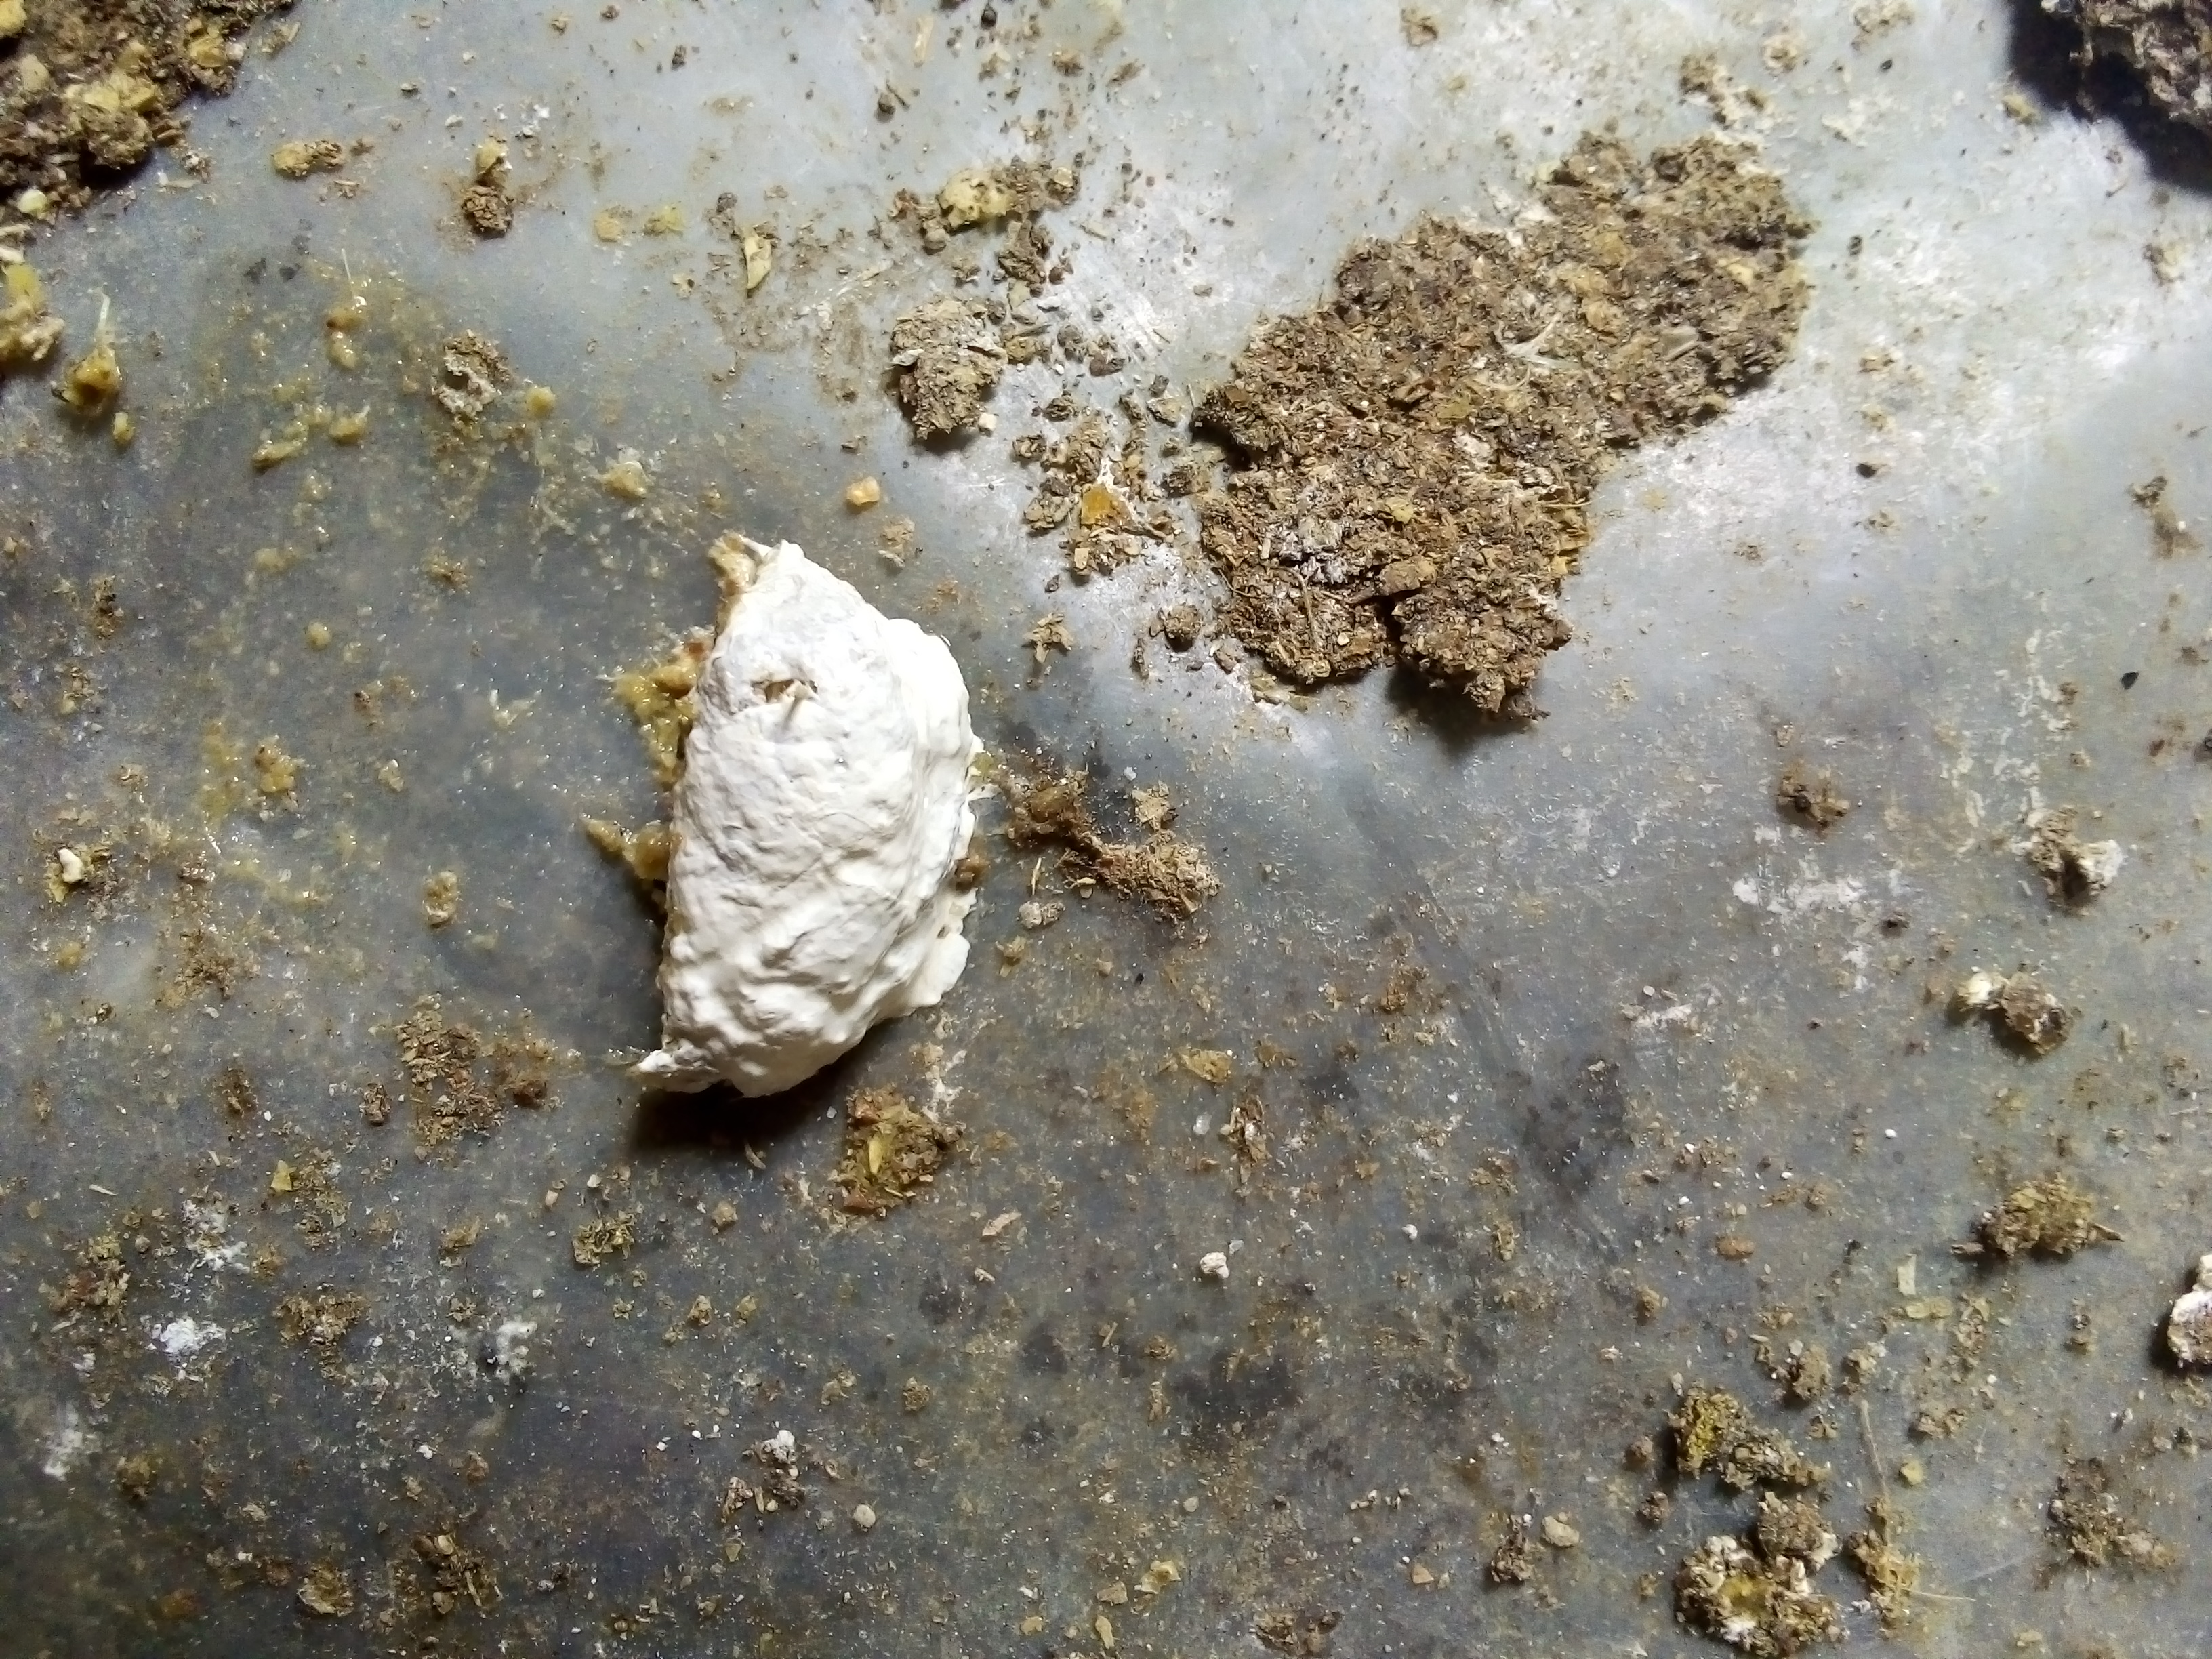
PCR-confirmed diagnosis: Salmonella